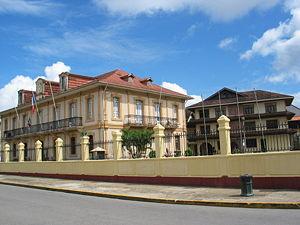
Cet article vise à donner une liste exhaustive des colonies et possessions françaises au cours de l'Histoire, quel que soit leur statut.